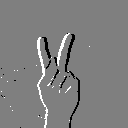
ASL letter: k